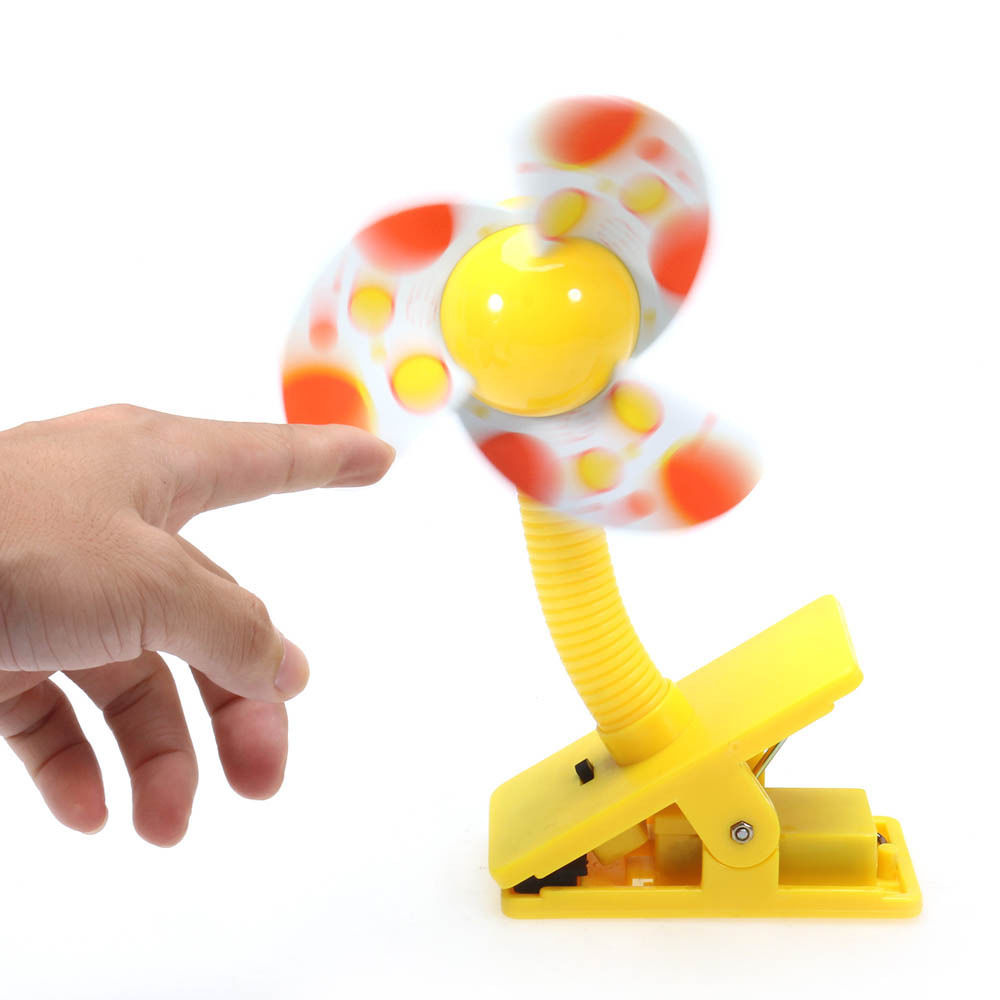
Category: fan